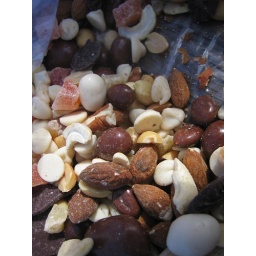
Mom came to visit Mom came to visitWe hiked over the golden gate bridge